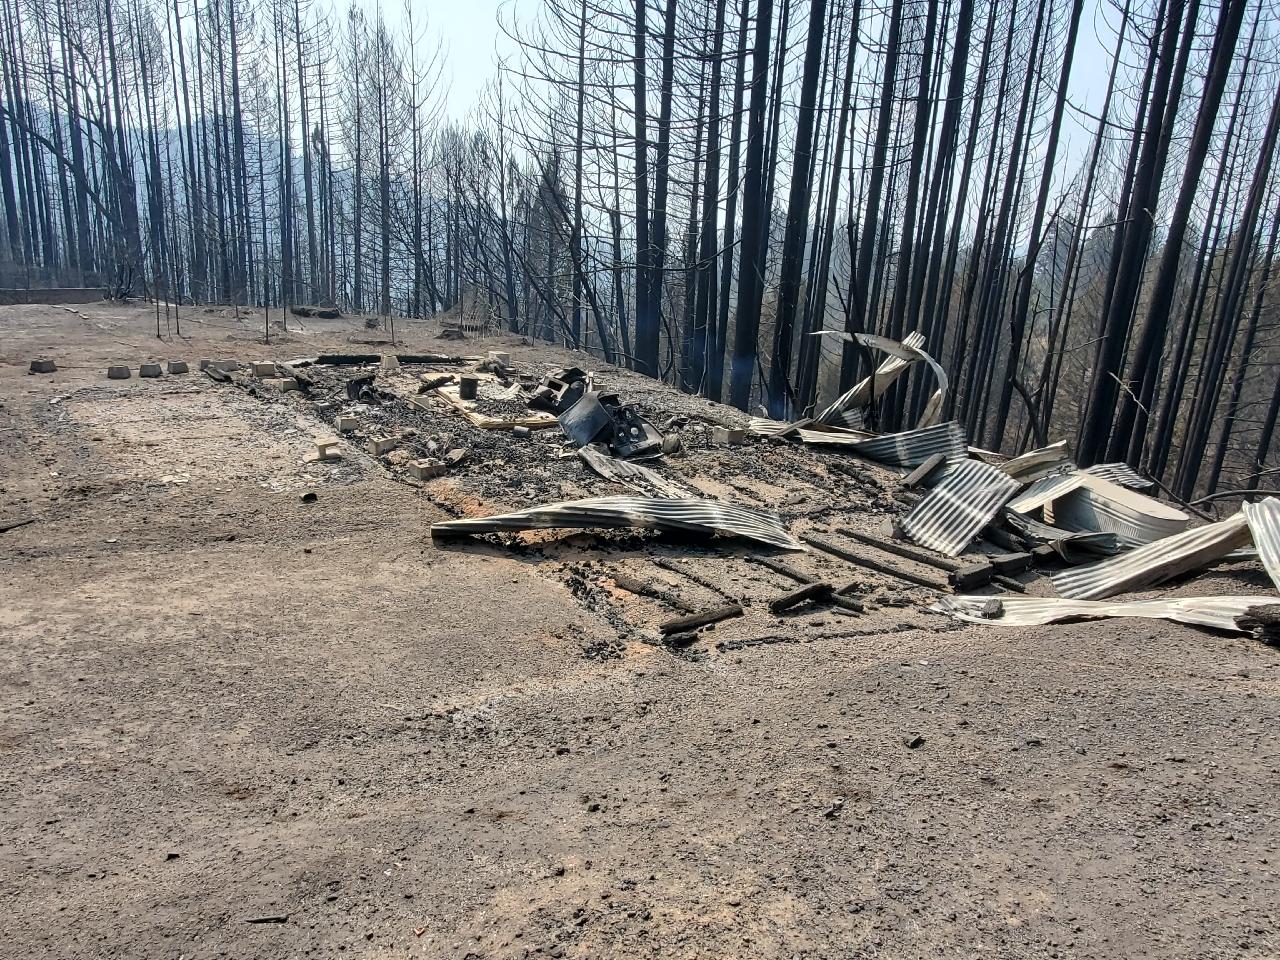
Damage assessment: destroyed